Into You (Ariana Grande song)

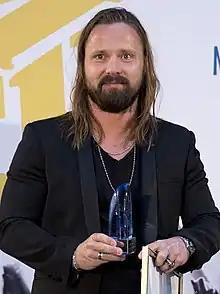
Max Martin contributed both writing and production to the song.

"Into You" was written by Grande, Max Martin, Savan Kotecha, Alexander Kronlund, and Ilya, with production, programming, keys, guitar, bass, percussion, and background vocals handled by Martin and Ilya; Kotecha also provided backing vocals. Grande had previously worked with Martin, Kotecha, and Ilya on her second studio album "My Everything" (2014). Musically, "Into You" is a dance-pop, house, electro and EDM song featuring "a thudding club beat, lurking synths and sharp clicks". According to the sheet music published at Musicnotes.com by Universal Music Publishing Group, the song is written in the key of F minor in common time with a tempo of 108 beats per minute. Grande's vocals span two octaves, five notes, and one semitone, from F to E. "Into You" starts with "a minimal club beat", before "crescendoing into [a] thumping chorus", where "an uptempo disco backline explodes into a monstrous club-ready hook", as noted by "Complex" Jessie Morris. Jessica Goodman of "Entertainment Weekly" added that the song also has "new-age disco beats". uDiscoverMusic's Da'Shan Smith mentioned that "Grande's breathy falsetto float[s] over the thick beats" of the song.